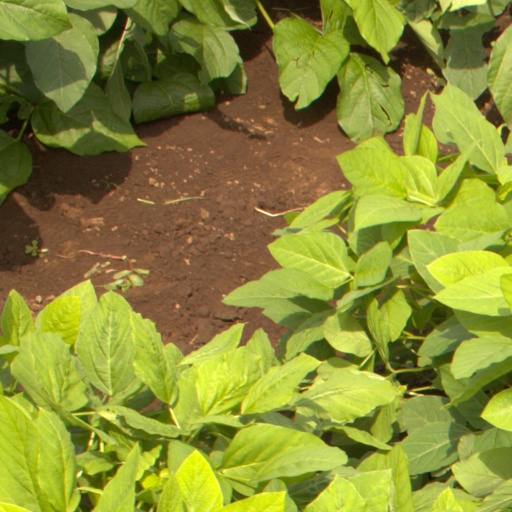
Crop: soybean